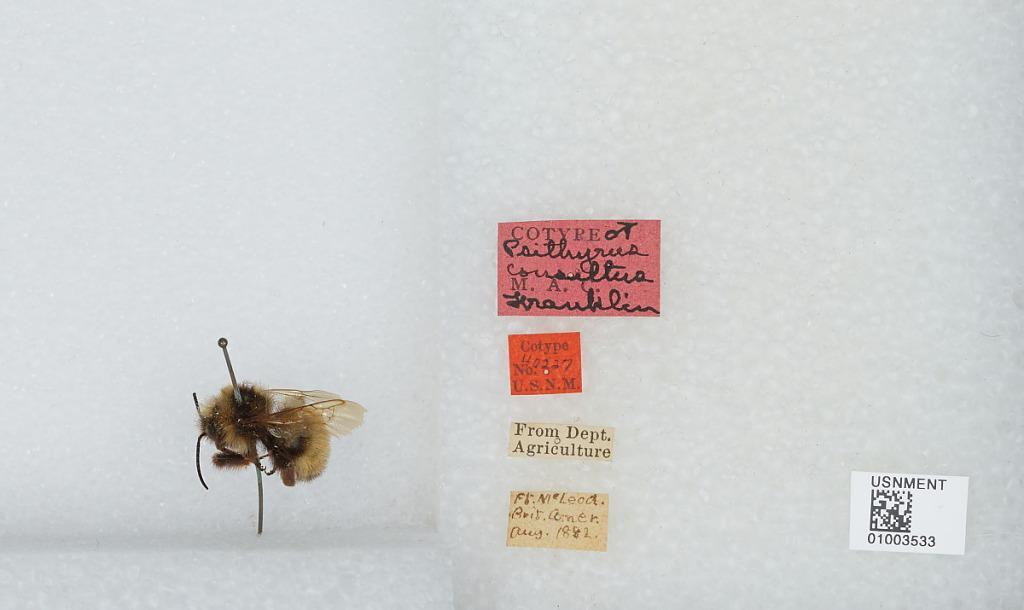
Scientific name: Bombus (Psithyrus) insularis (Smith)
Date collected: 1882-8-
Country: Canada
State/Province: Alberta
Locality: Fort McLeod
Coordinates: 49.7231, -113.397